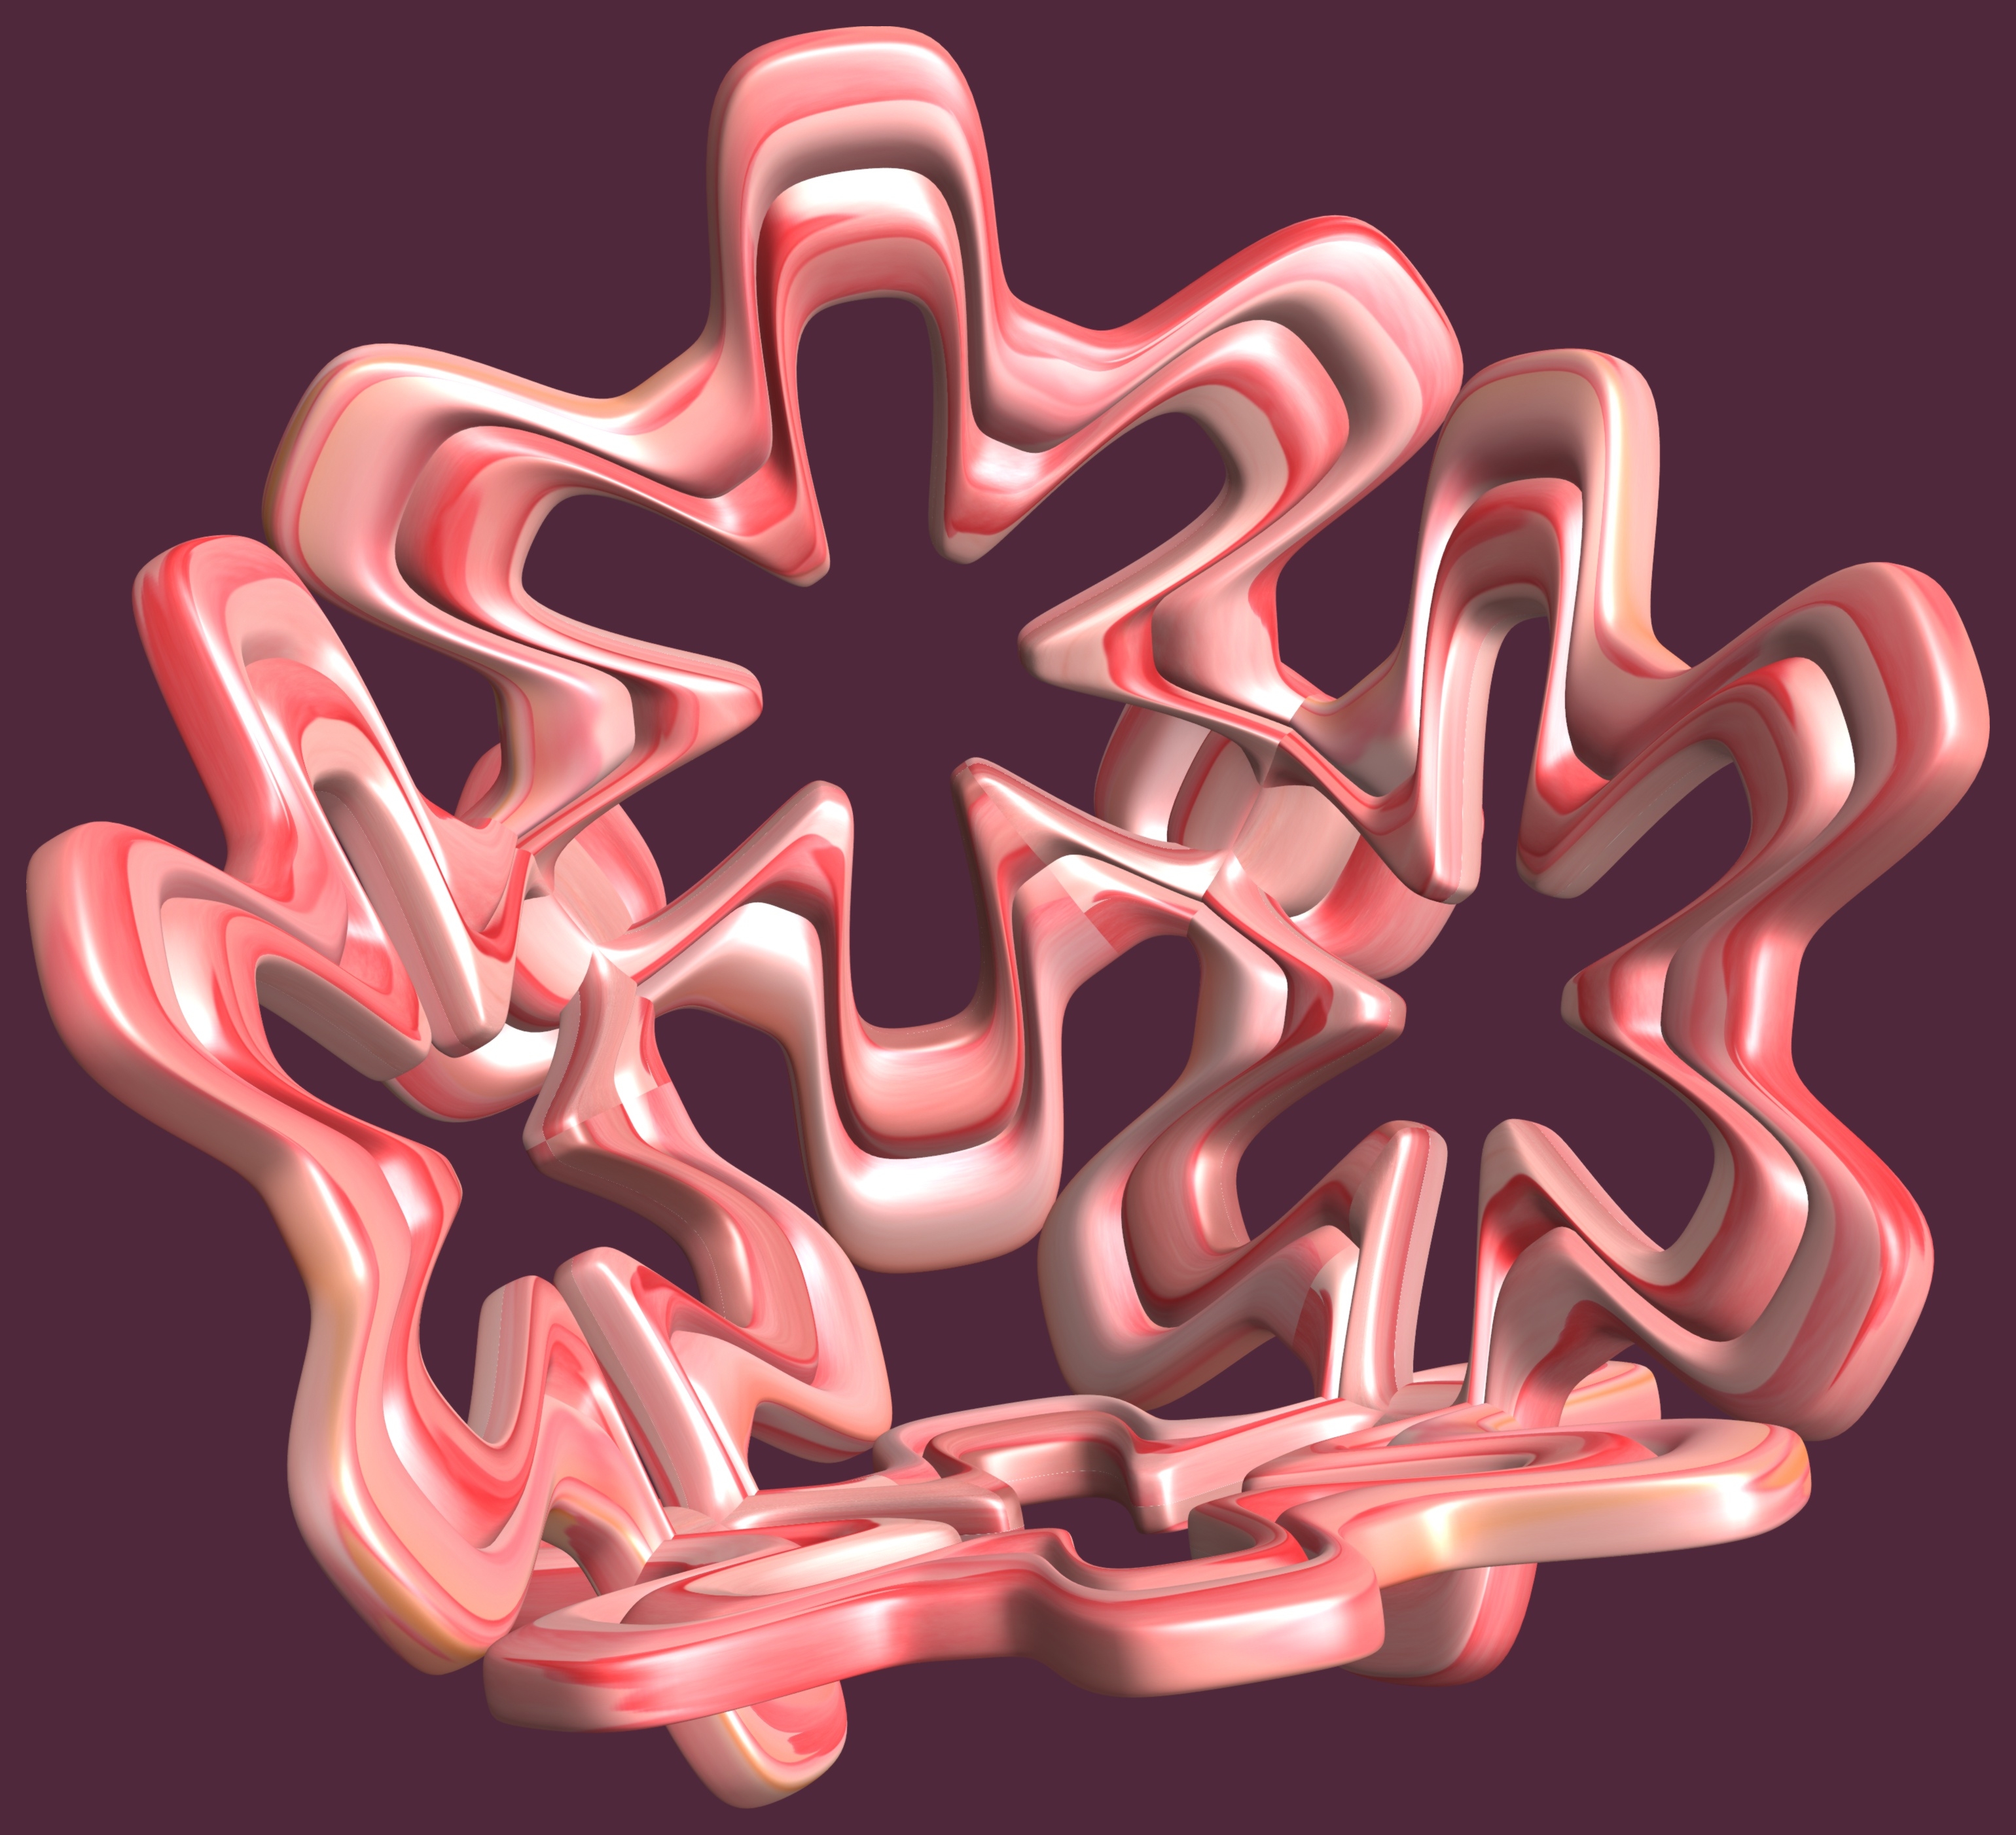
hand, structure, texture, pattern, symbol, circle, font, illustration, design, symmetry, 3d, graphic, organ, torus, mathematica, cg, parametricplot3d, code, program, algorithm, mapping